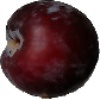
Label: Plum 1